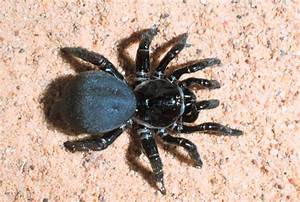
Label: ragno